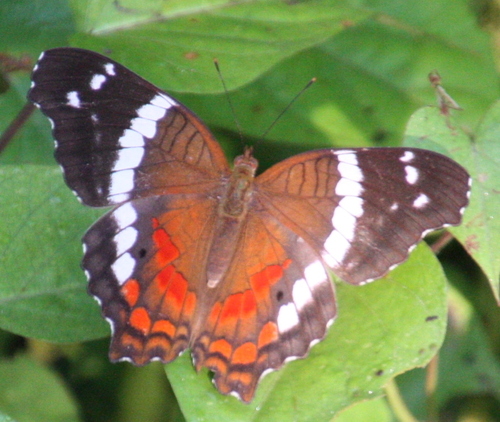
Scientific name: Anartia fatima
Common name: Banded peacock
Family: Nymphalidae
Order: Lepidoptera
Pollinator type: Primary pollinator
Habitat: Open areas and gardens
Geographic range: South America
Conservation status: Least Concern